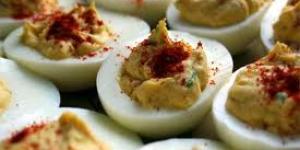
centollo frio relleno